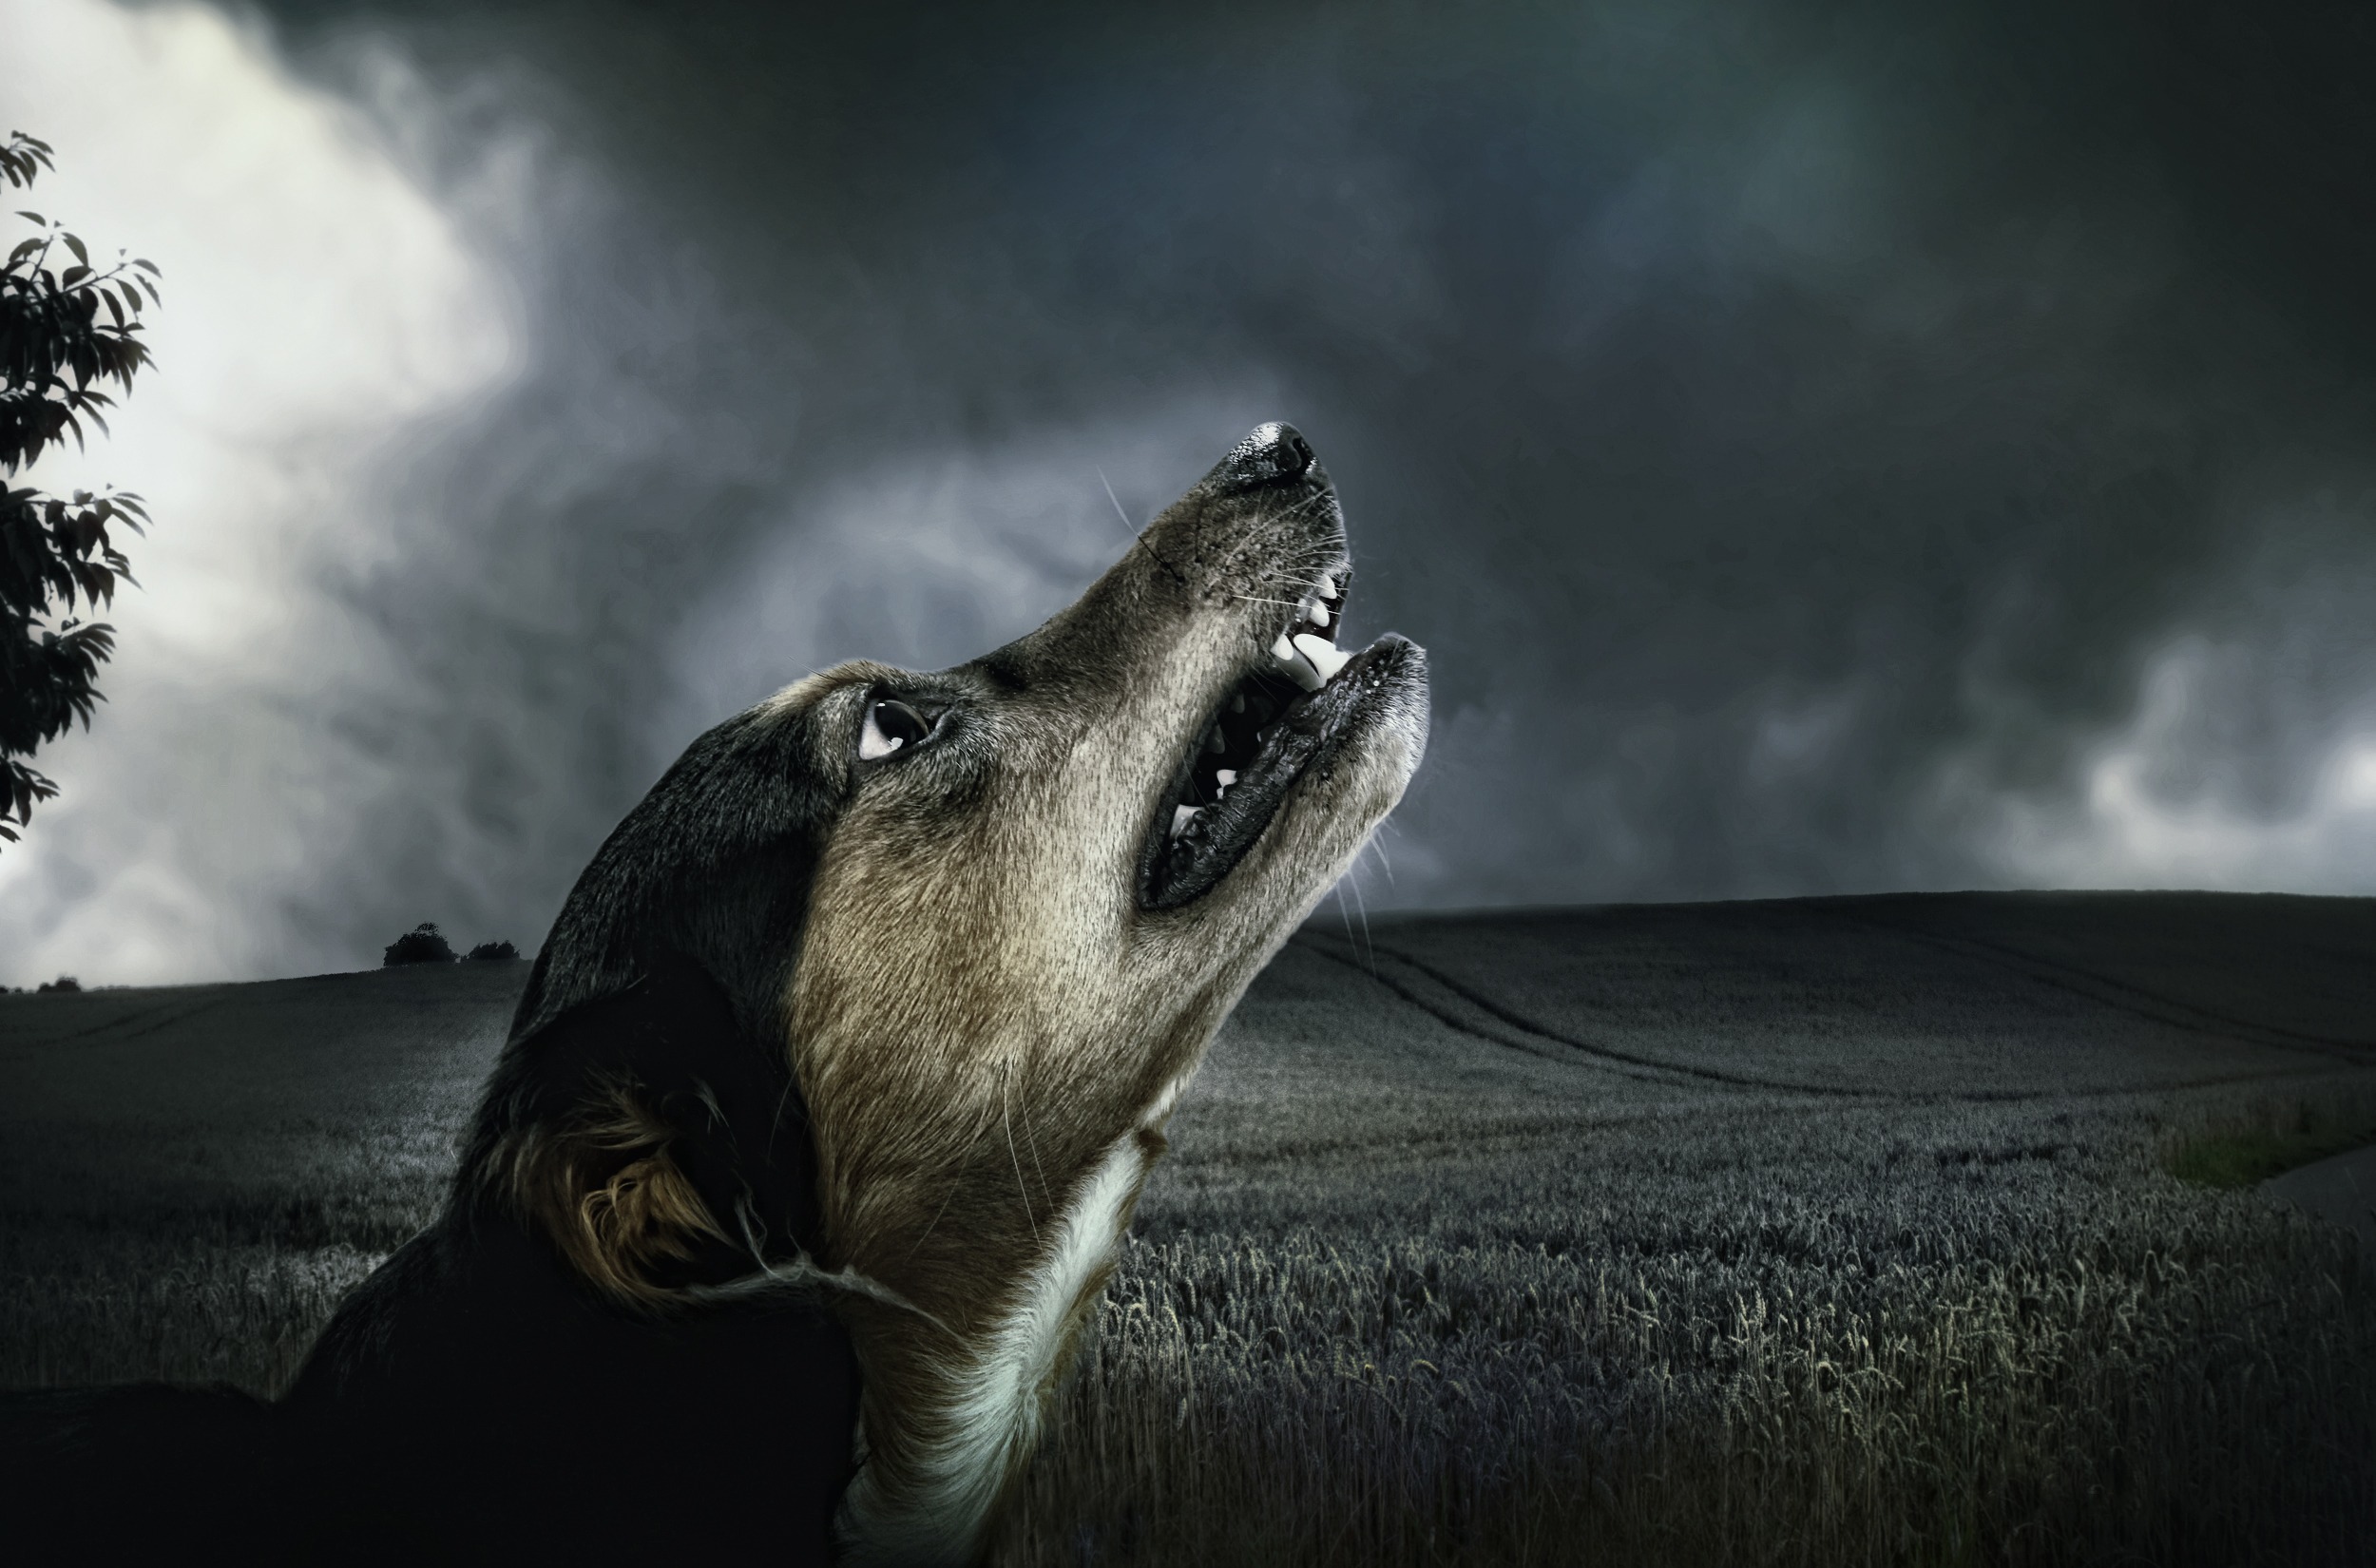
dog, animal, dark, pet, fur, darkness, monochrome, moonlight, howl, screenshot, computer wallpaper